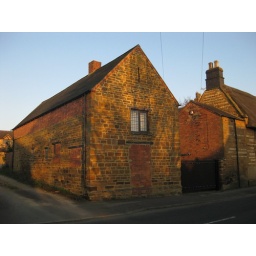
The old bricks filling in the windows in the even older building made me think of Rian. :)